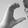
ASL letter: C